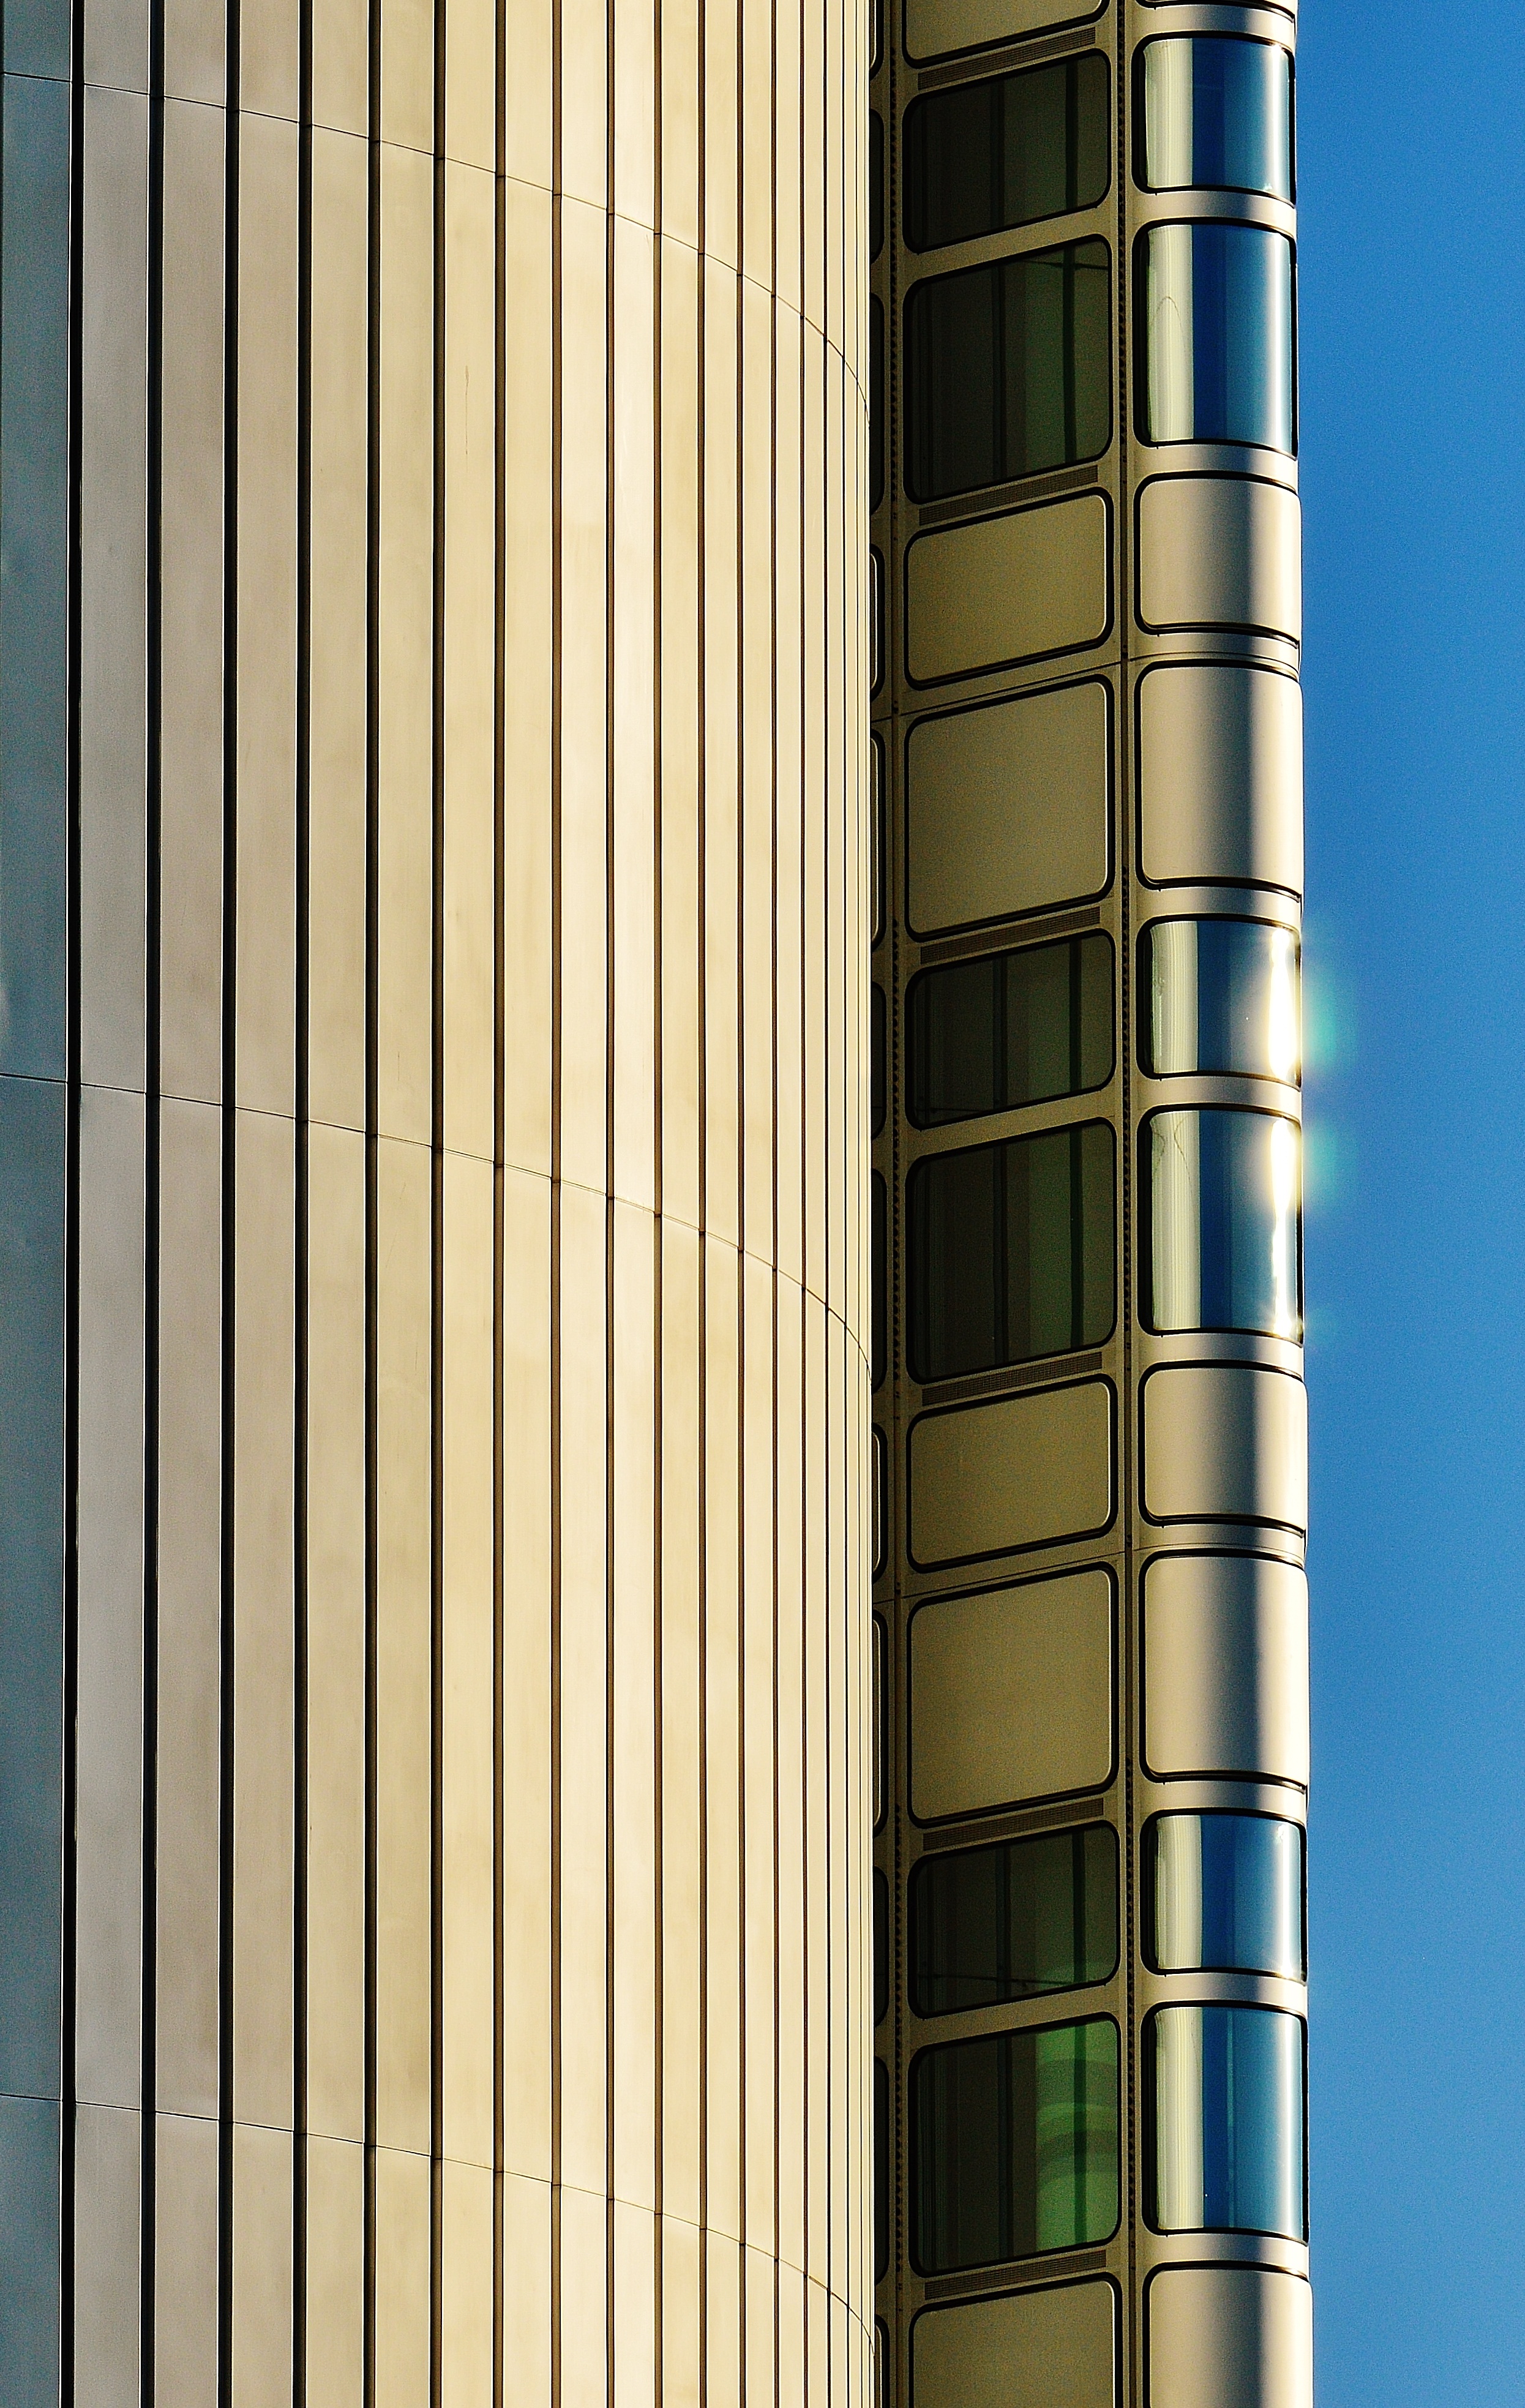
architecture, structure, wood, building, city, skyscraper, line, column, facade, modern, interior design, design, bamboo, big city, man made object, window covering, outdoor structure, window treatment